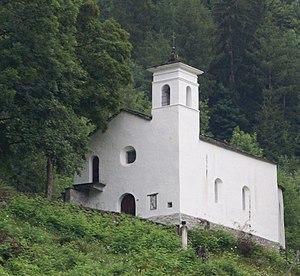
Poschiavo dans les Grisons, en Suisse. Chapelle Saint Pierre (Cappella San Pietro). Vue de la gare Poschiavo.